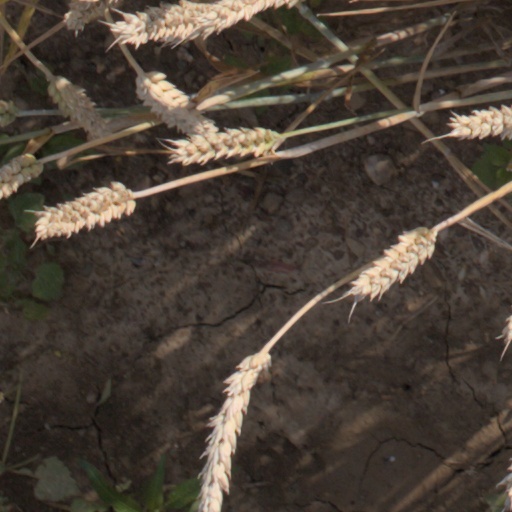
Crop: wheat